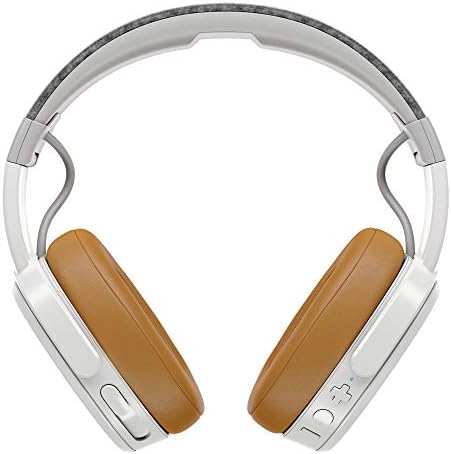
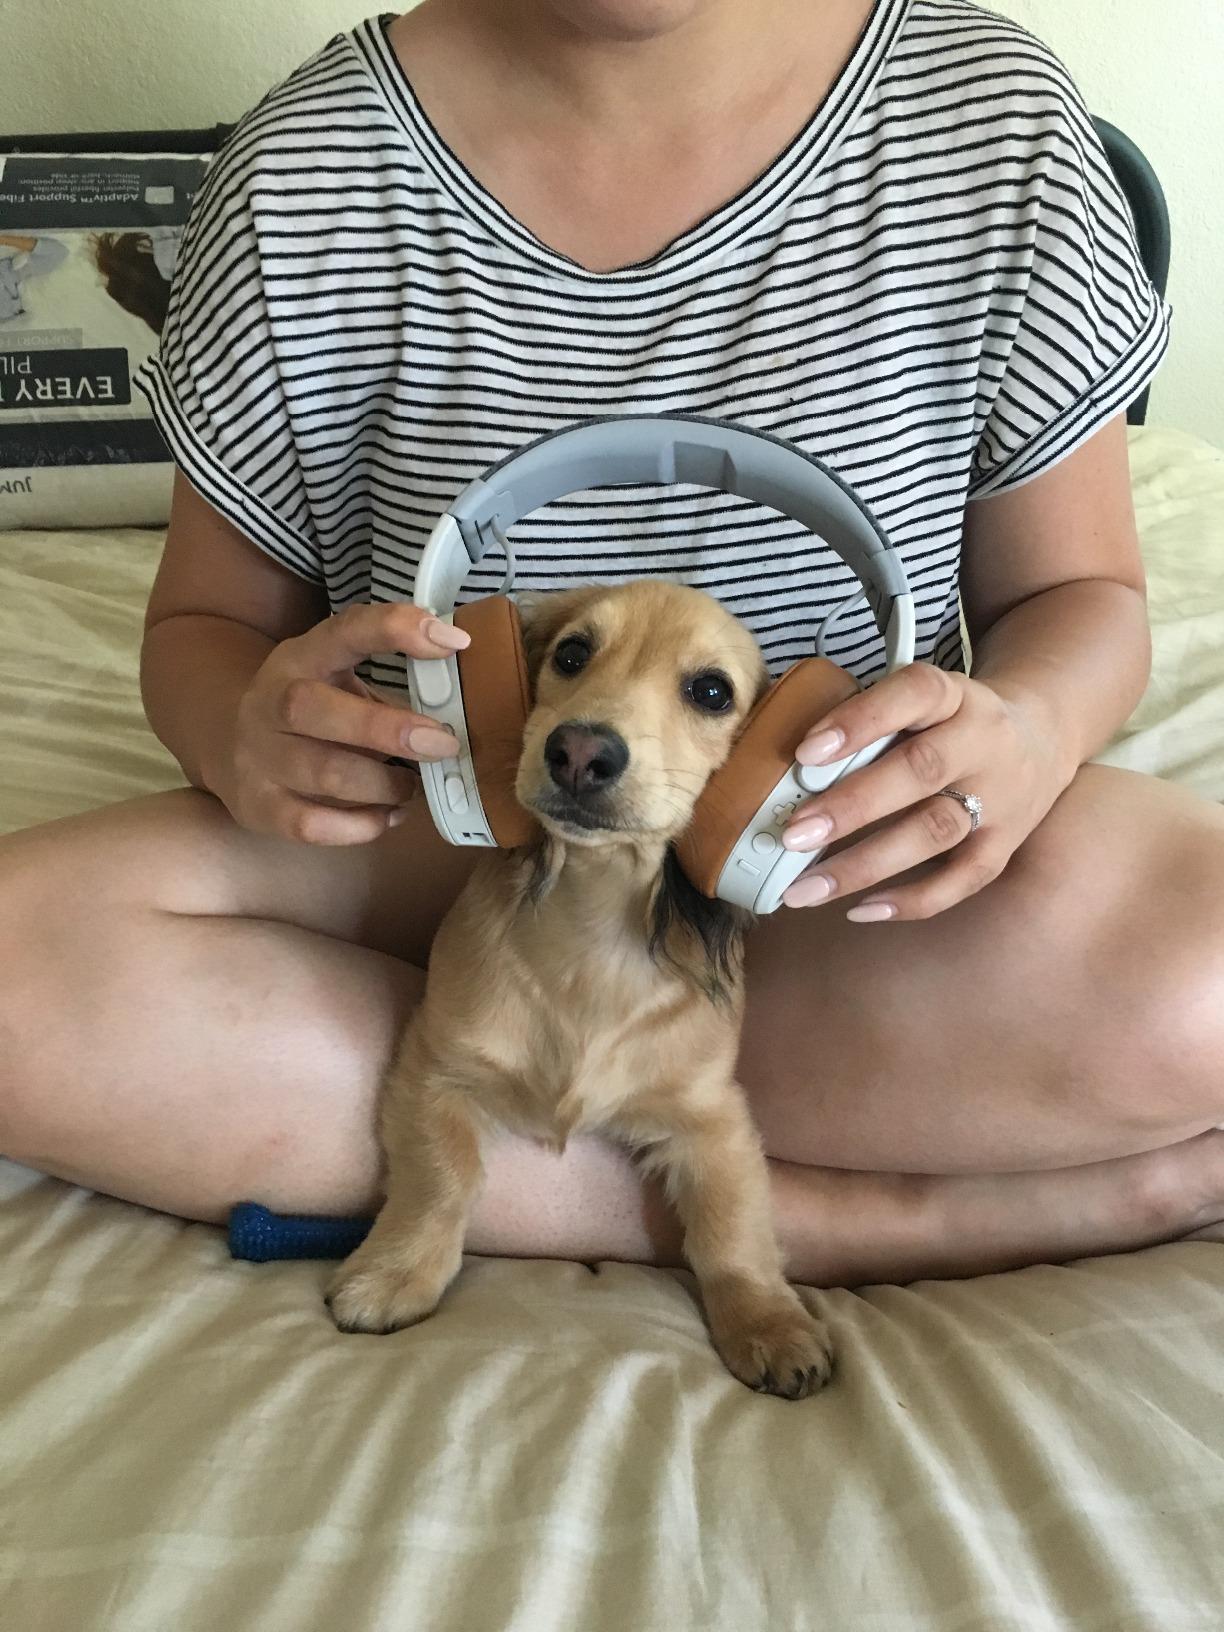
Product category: headphones
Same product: yes